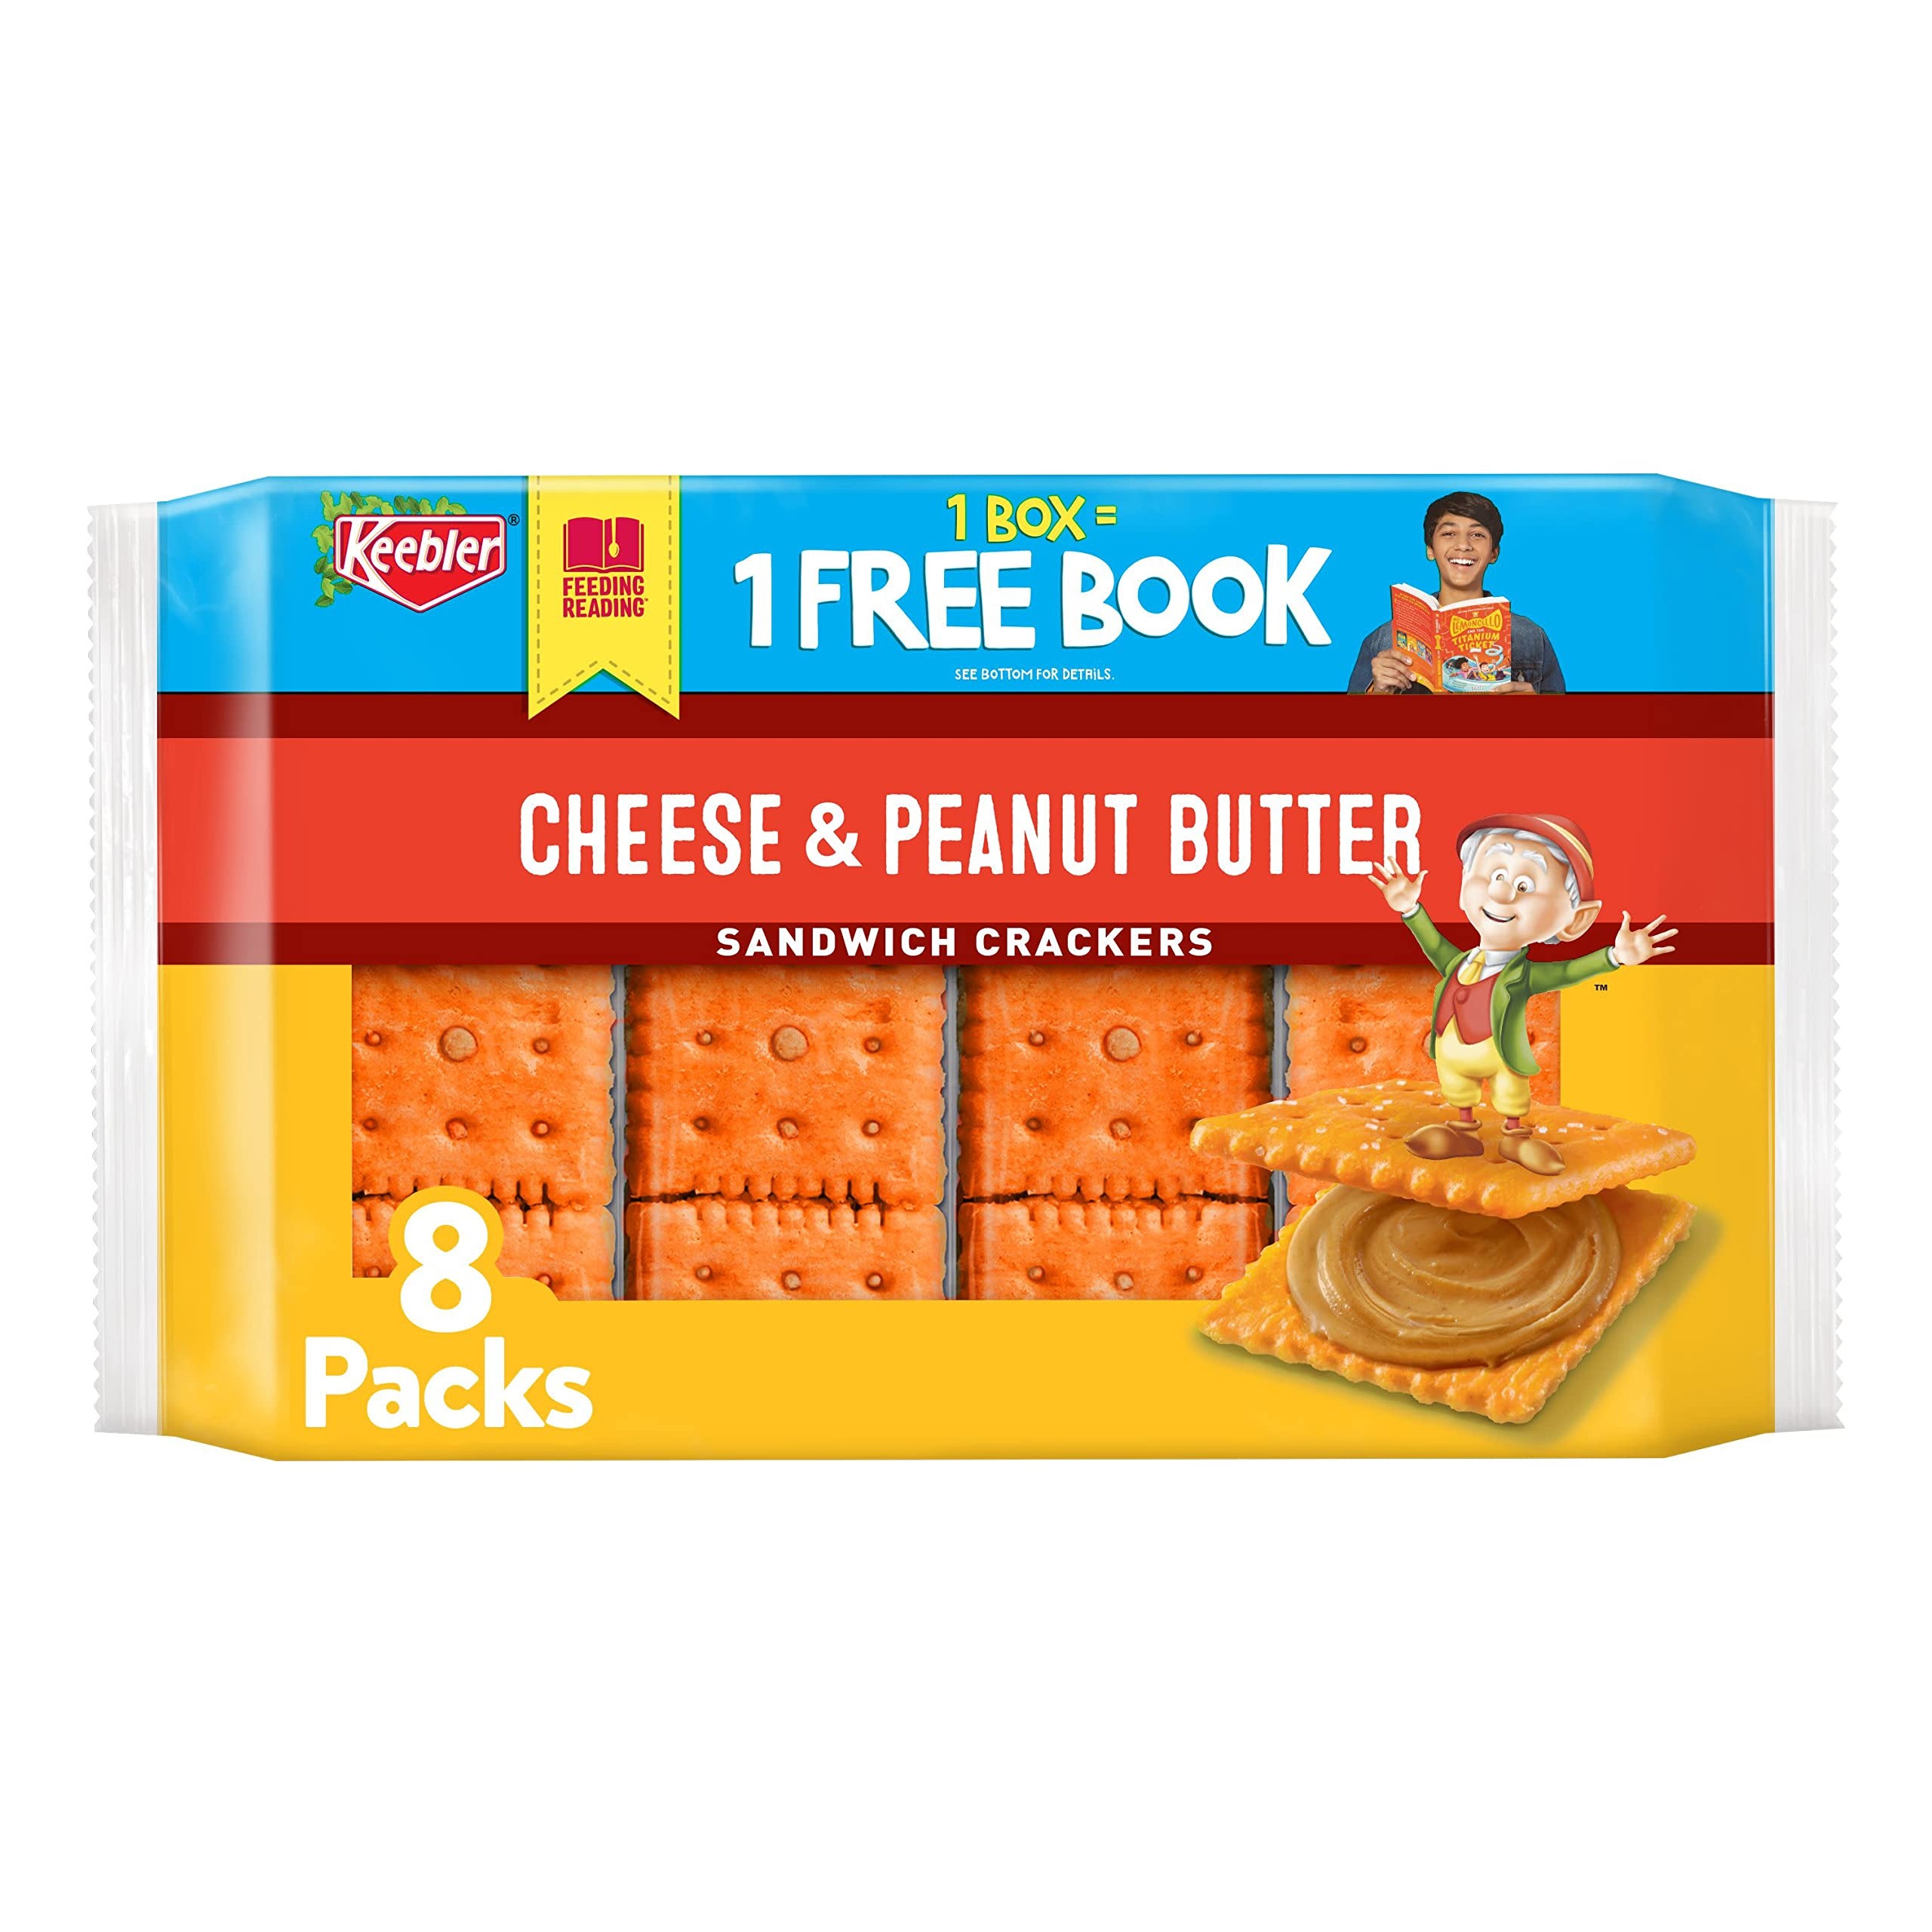
Item Name: Keebler Cheese and Peanut Butter Sandwich Crackers, Single Serve, 1.38 oz Packages, 8 Count(Pack of 6)
Bullet Point 1: Includes 48, 1.38-ounce single-serve Cheese and Peanut Butter Sandwich Crackers Snack Packs; Individually wrapped for freshness and great taste
Bullet Point 2: Light, flaky, cheese-flavored sandwich crackers made with a delicious peanut butter filling for easy snacking at home, school, work, and more
Bullet Point 3: The peanut butter in our delicious sandwich crackers is made with roasted peanuts; Ingredients contain wheat, peanut, milk, and soy
Bullet Point 4: A family-favorite, on-the-go snack that's perfect for both kids and adults
Bullet Point 5: Conveniently packaged and ready to travel; Pop a pack in your kid's backpack and lunchbox; Stow some in your tote bag, car, and desk for anytime snacking
Value: 8.28
Unit: Ounce

Price: 20.145